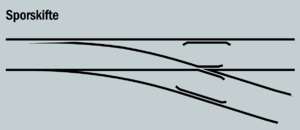
Jernbane / Infrastruktur / Sporteknik / Sporskifter
Eksempel på højre afvigende spor.
Sporskifte
En jernbane er en type af transport, der foregår på en specialdesignet skinnevej til transport af passagerer og gods med tog.